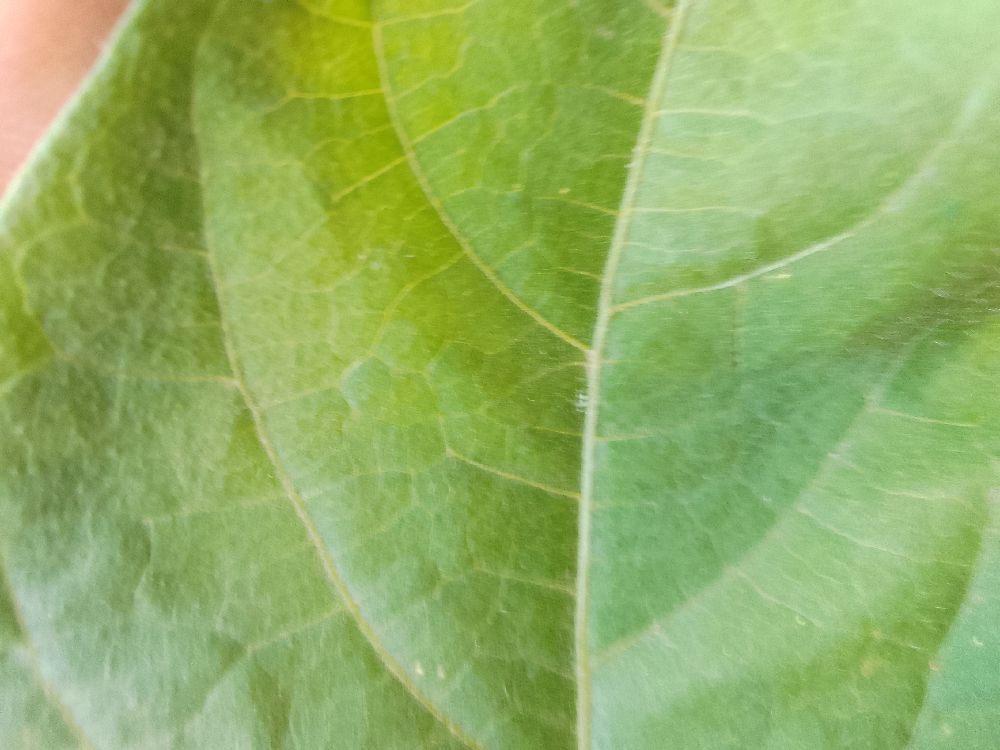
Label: healthy